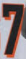
Number: 7